George Newnes

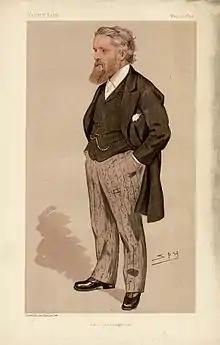
Caricature of George Newnes by Leslie Ward ("Spy") in "Vanity Fair" magazine, 1894

He began his career in publishing in 1881 when he founded "Tit-Bits" as a direct response to the Elementary Education Act 1870 which introduced education for children aged 5–12 and hence produced a new young generation able to read.